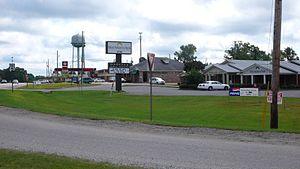
Woodstock est une localité américaine située à cheval entre le comté de Bibb et le comté de Tuscaloosa, en Alabama.